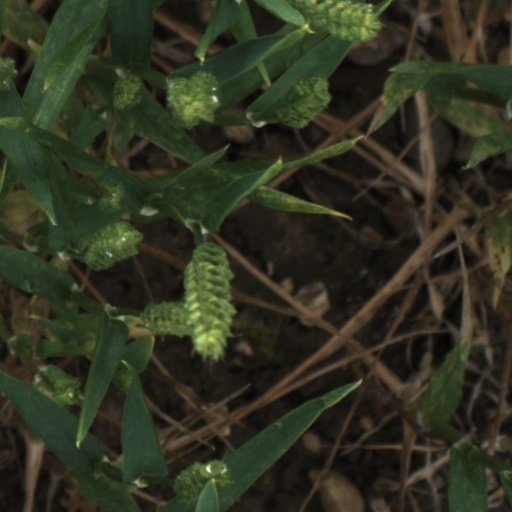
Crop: wheat